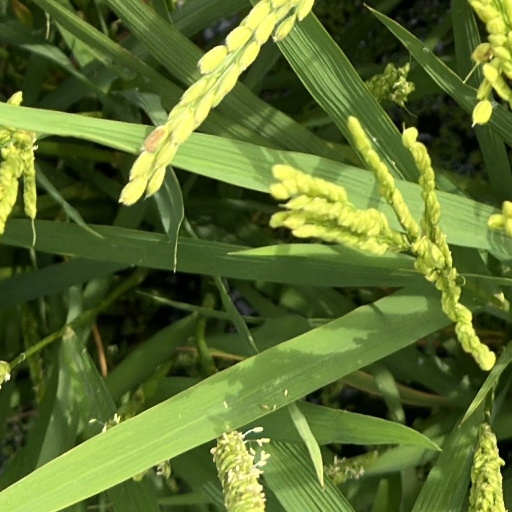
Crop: rice